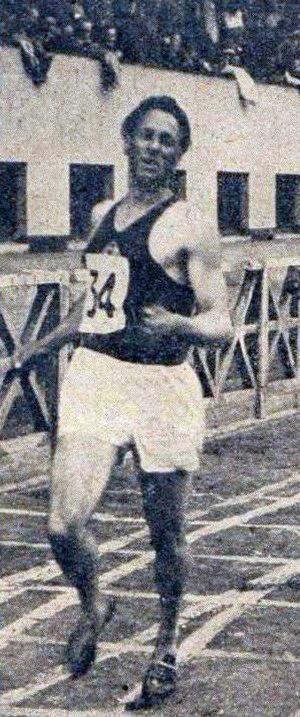
Robert Chef d’Hôtel, champion de France du 800 mètres en juillet 1947.
Robert Chef d’Hôtel, né le 2 février 1922 à Nouméa et mort le 19 octobre 2019 à Saint-Jean-en-Royans, est un athlète français spécialiste du 800 mètres.